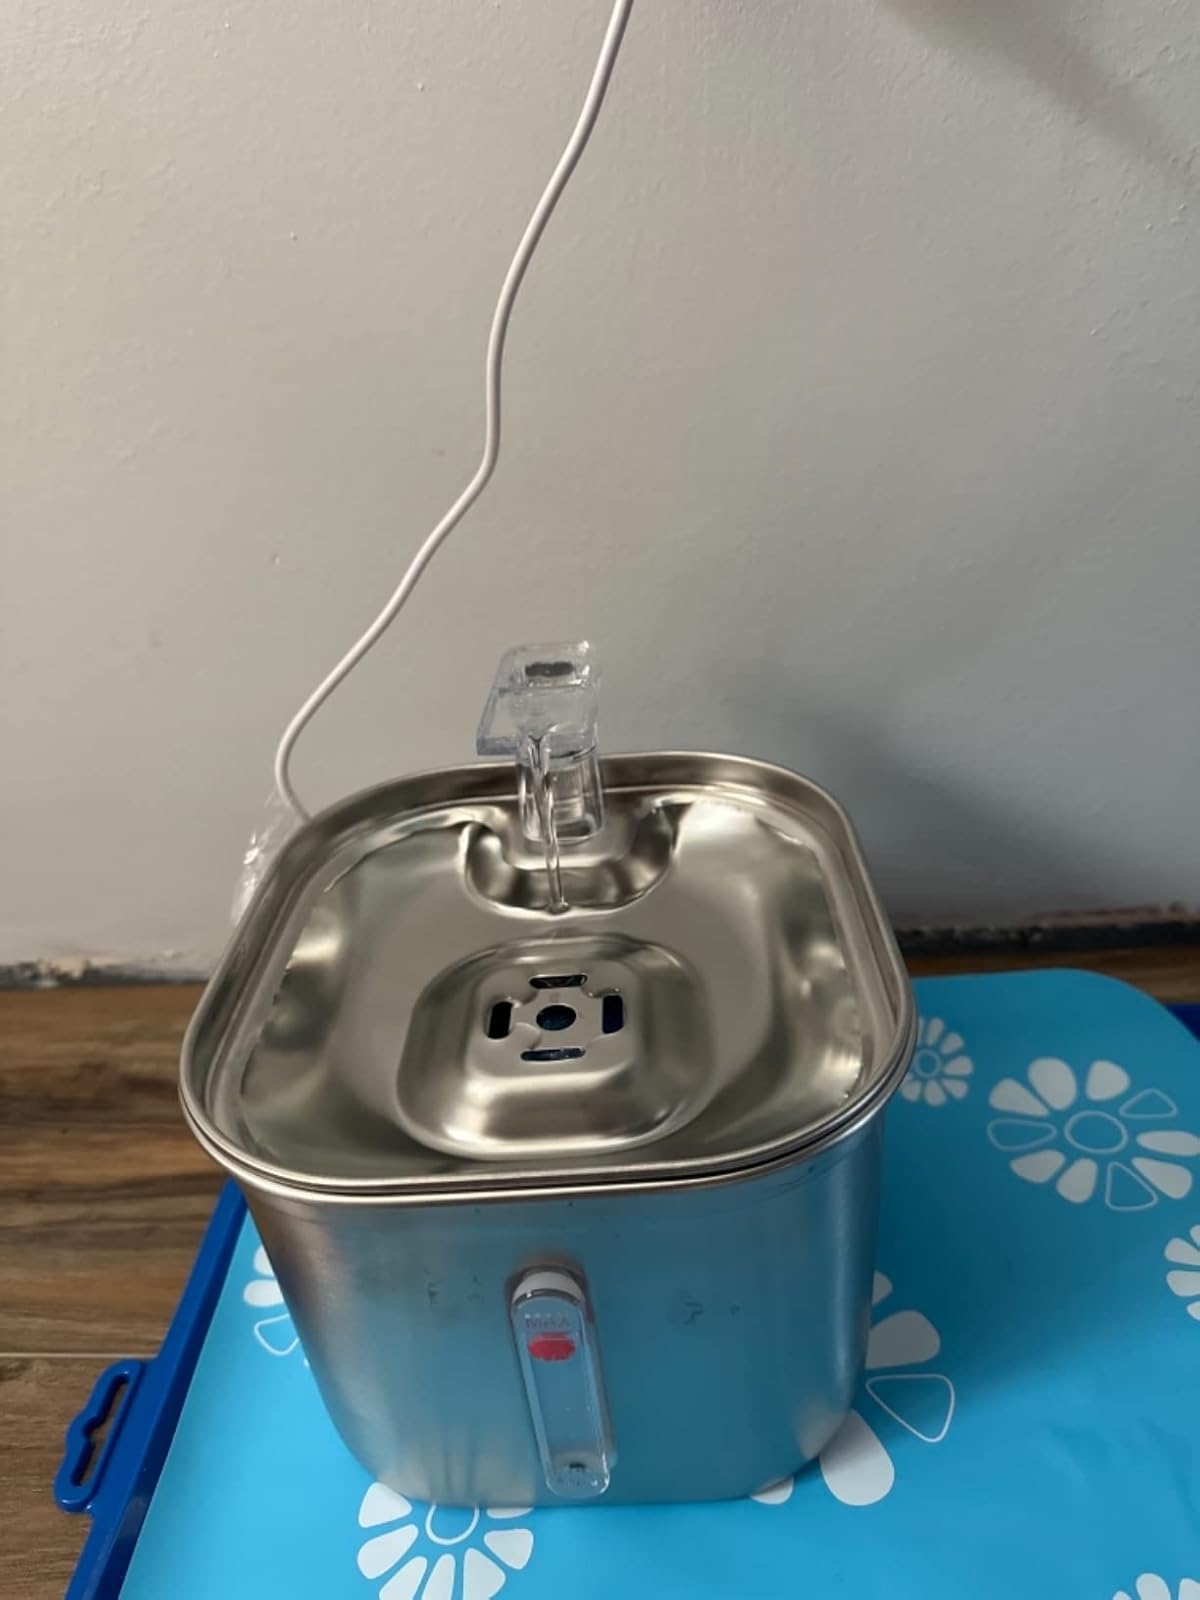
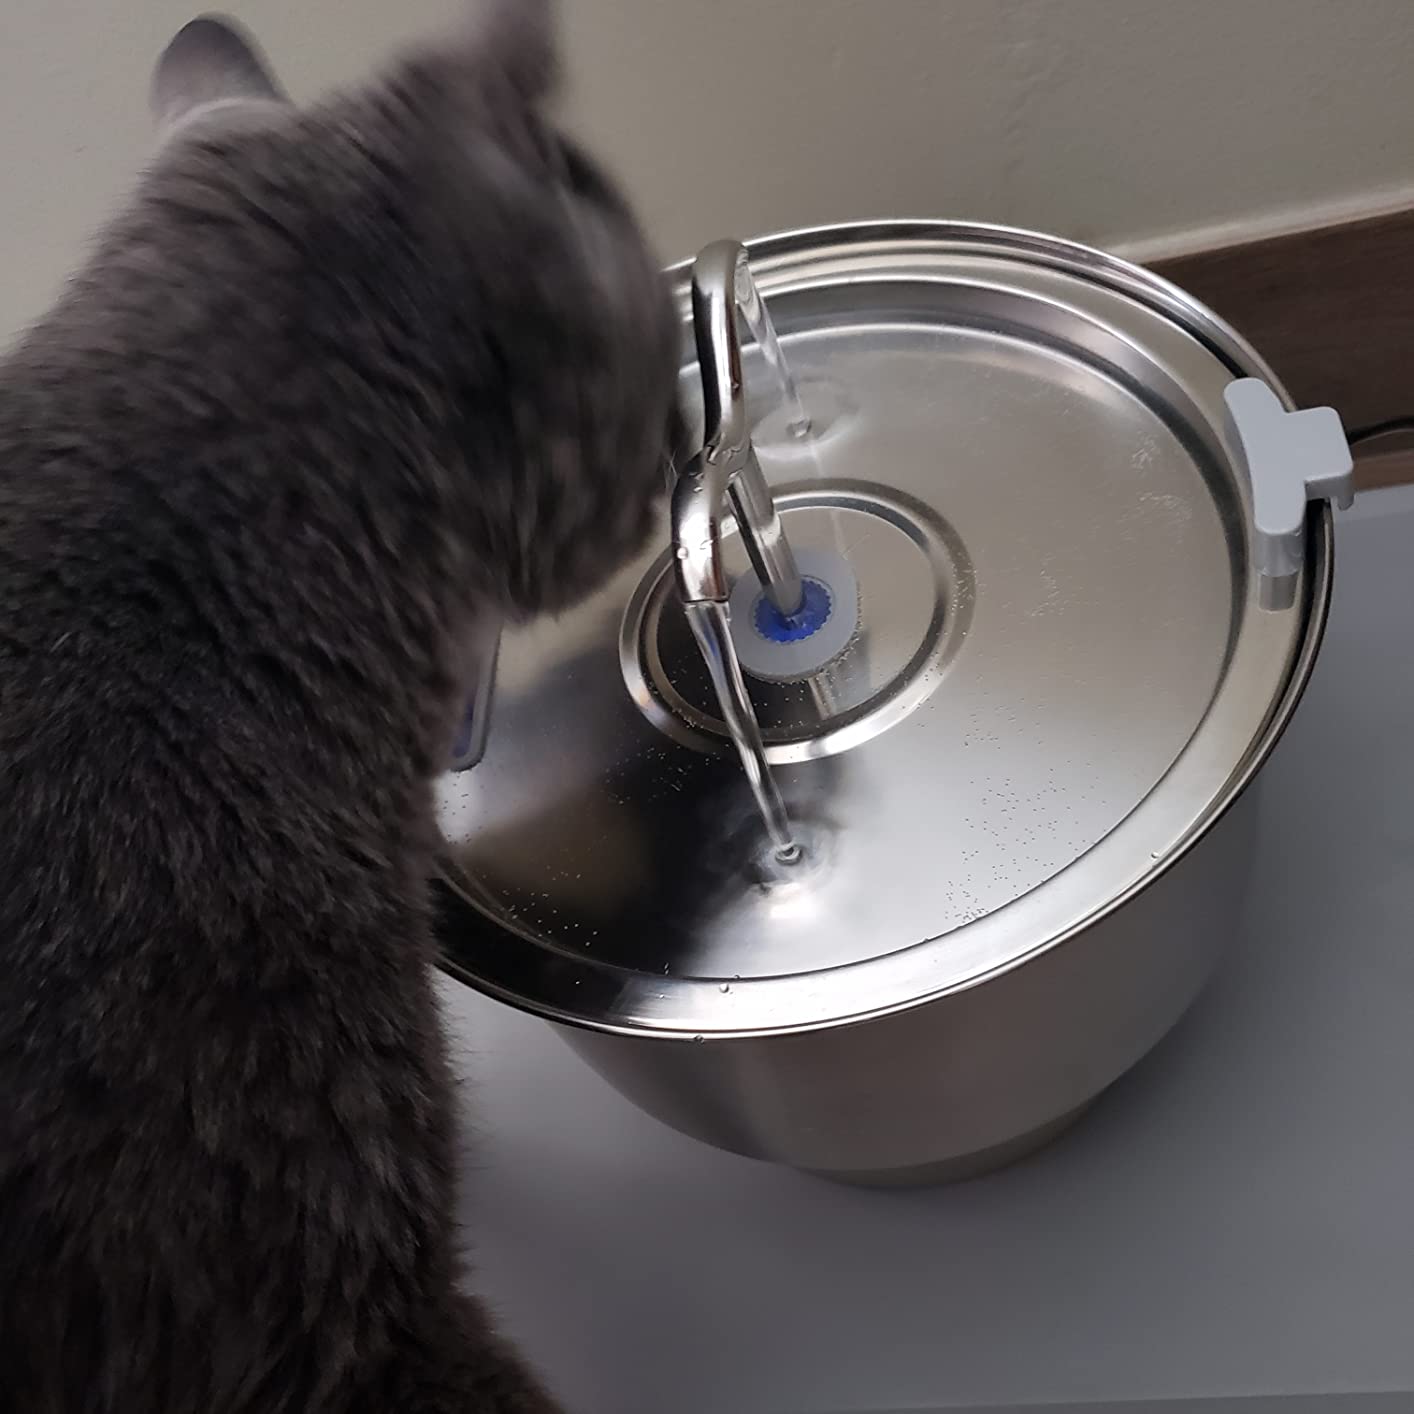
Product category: items_bowl
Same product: no